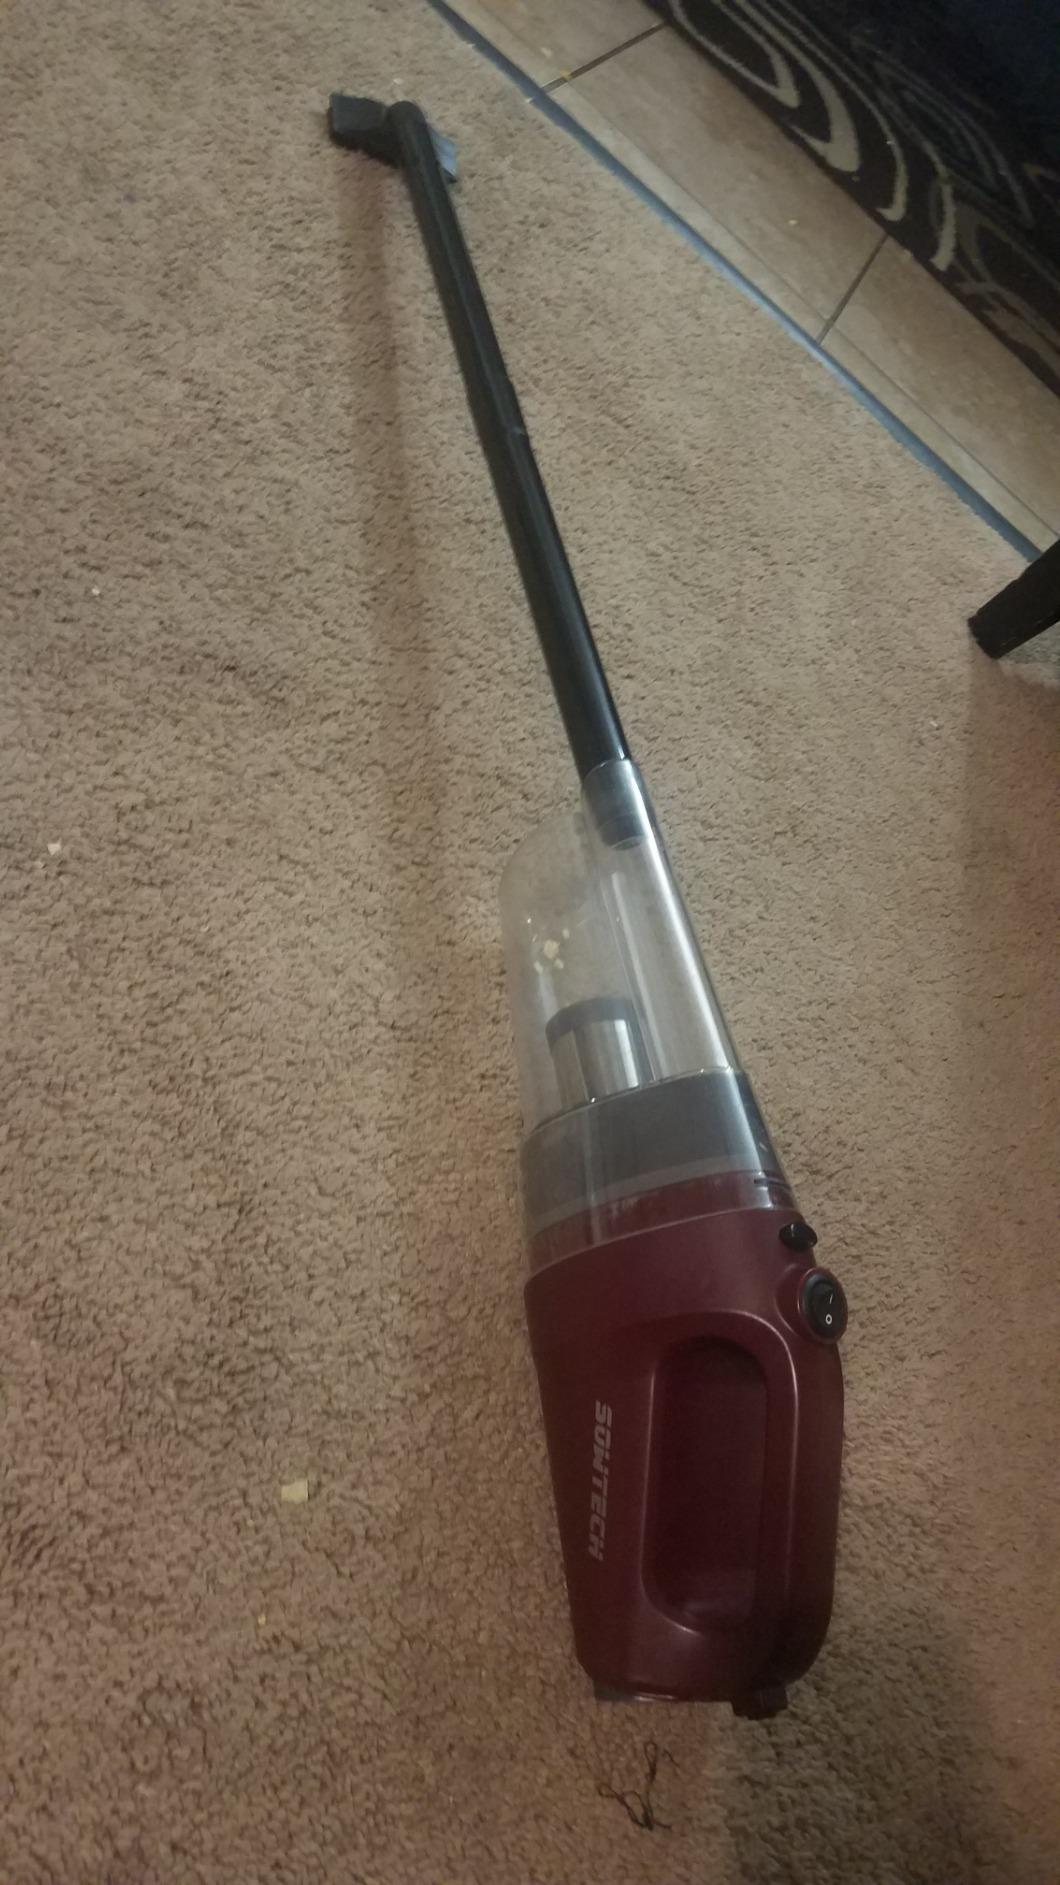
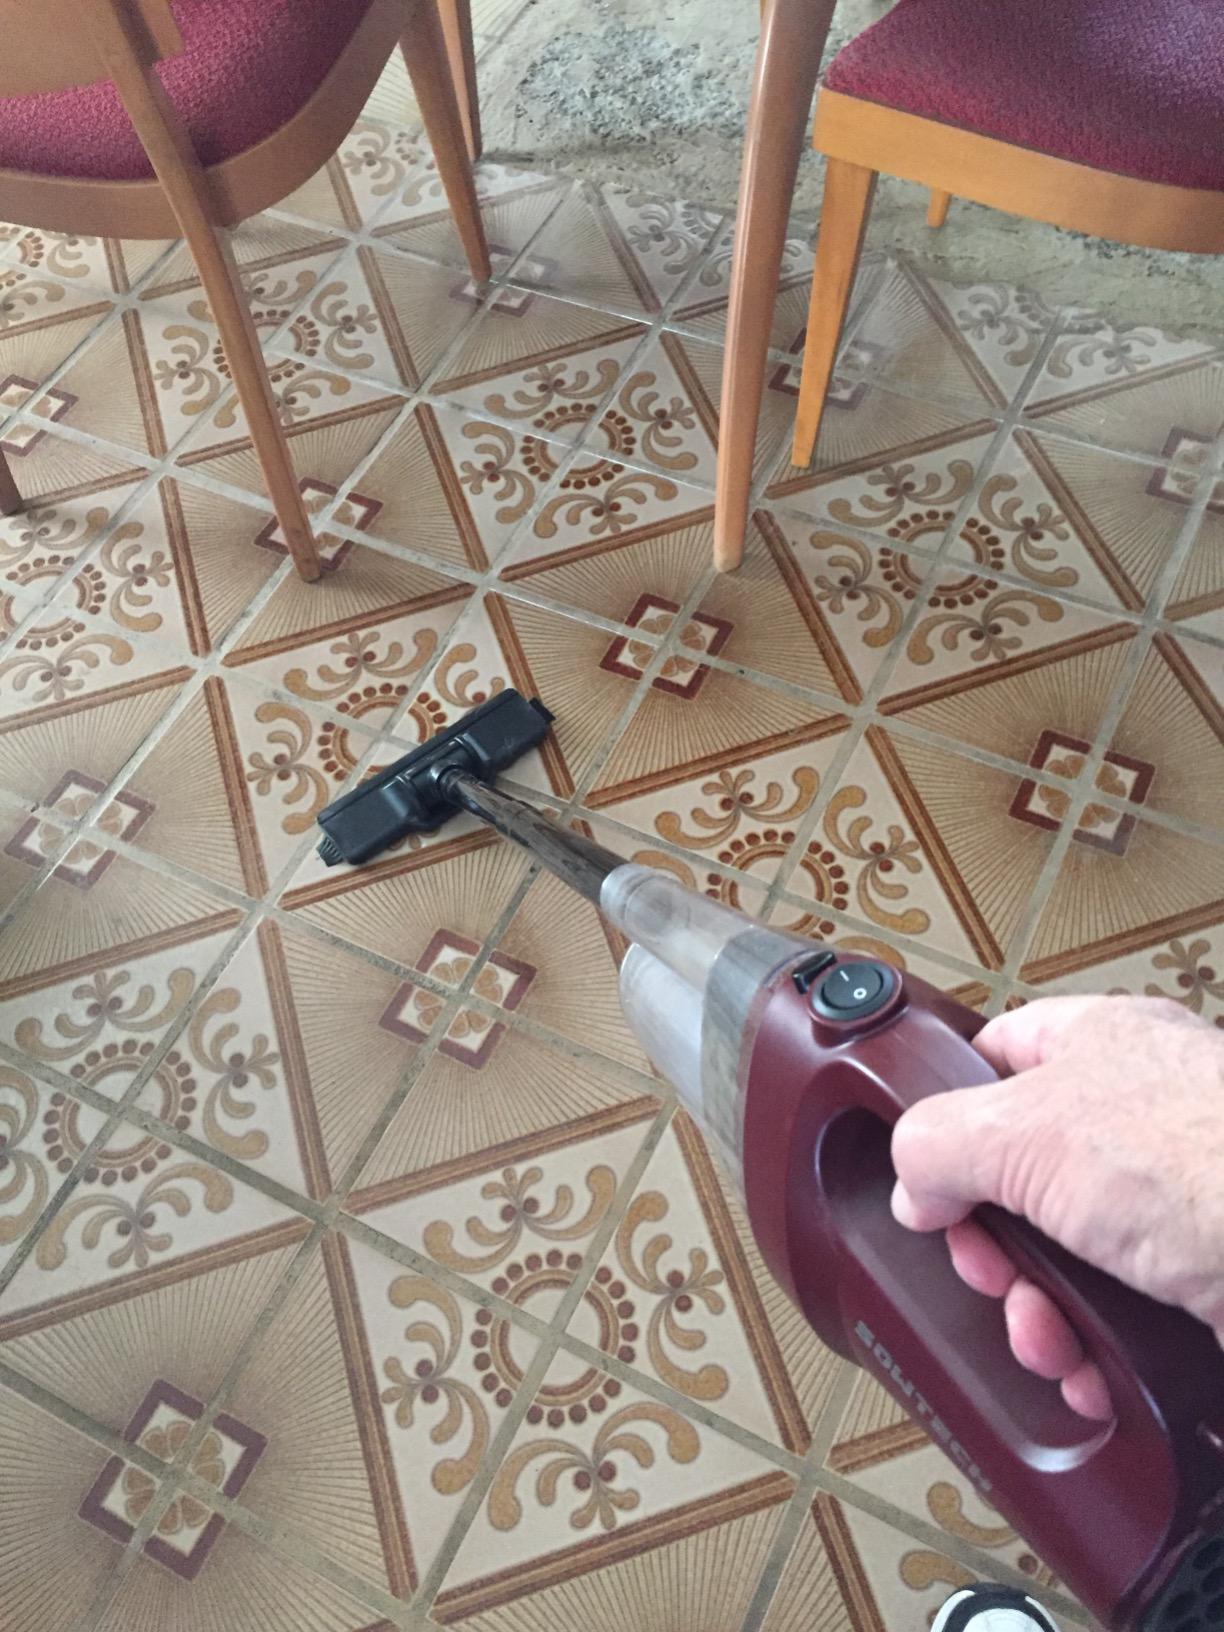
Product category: items_vacuum
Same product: yes